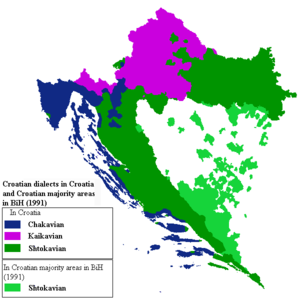
Cartes des zones des différents dialectes croates en Croatie et dans les majorités croatophones de Bosnie-Herzégovine. Español: Mapa dialectal del croata y de las zonas donde éste se habla en Bosnia-Herzegovina.